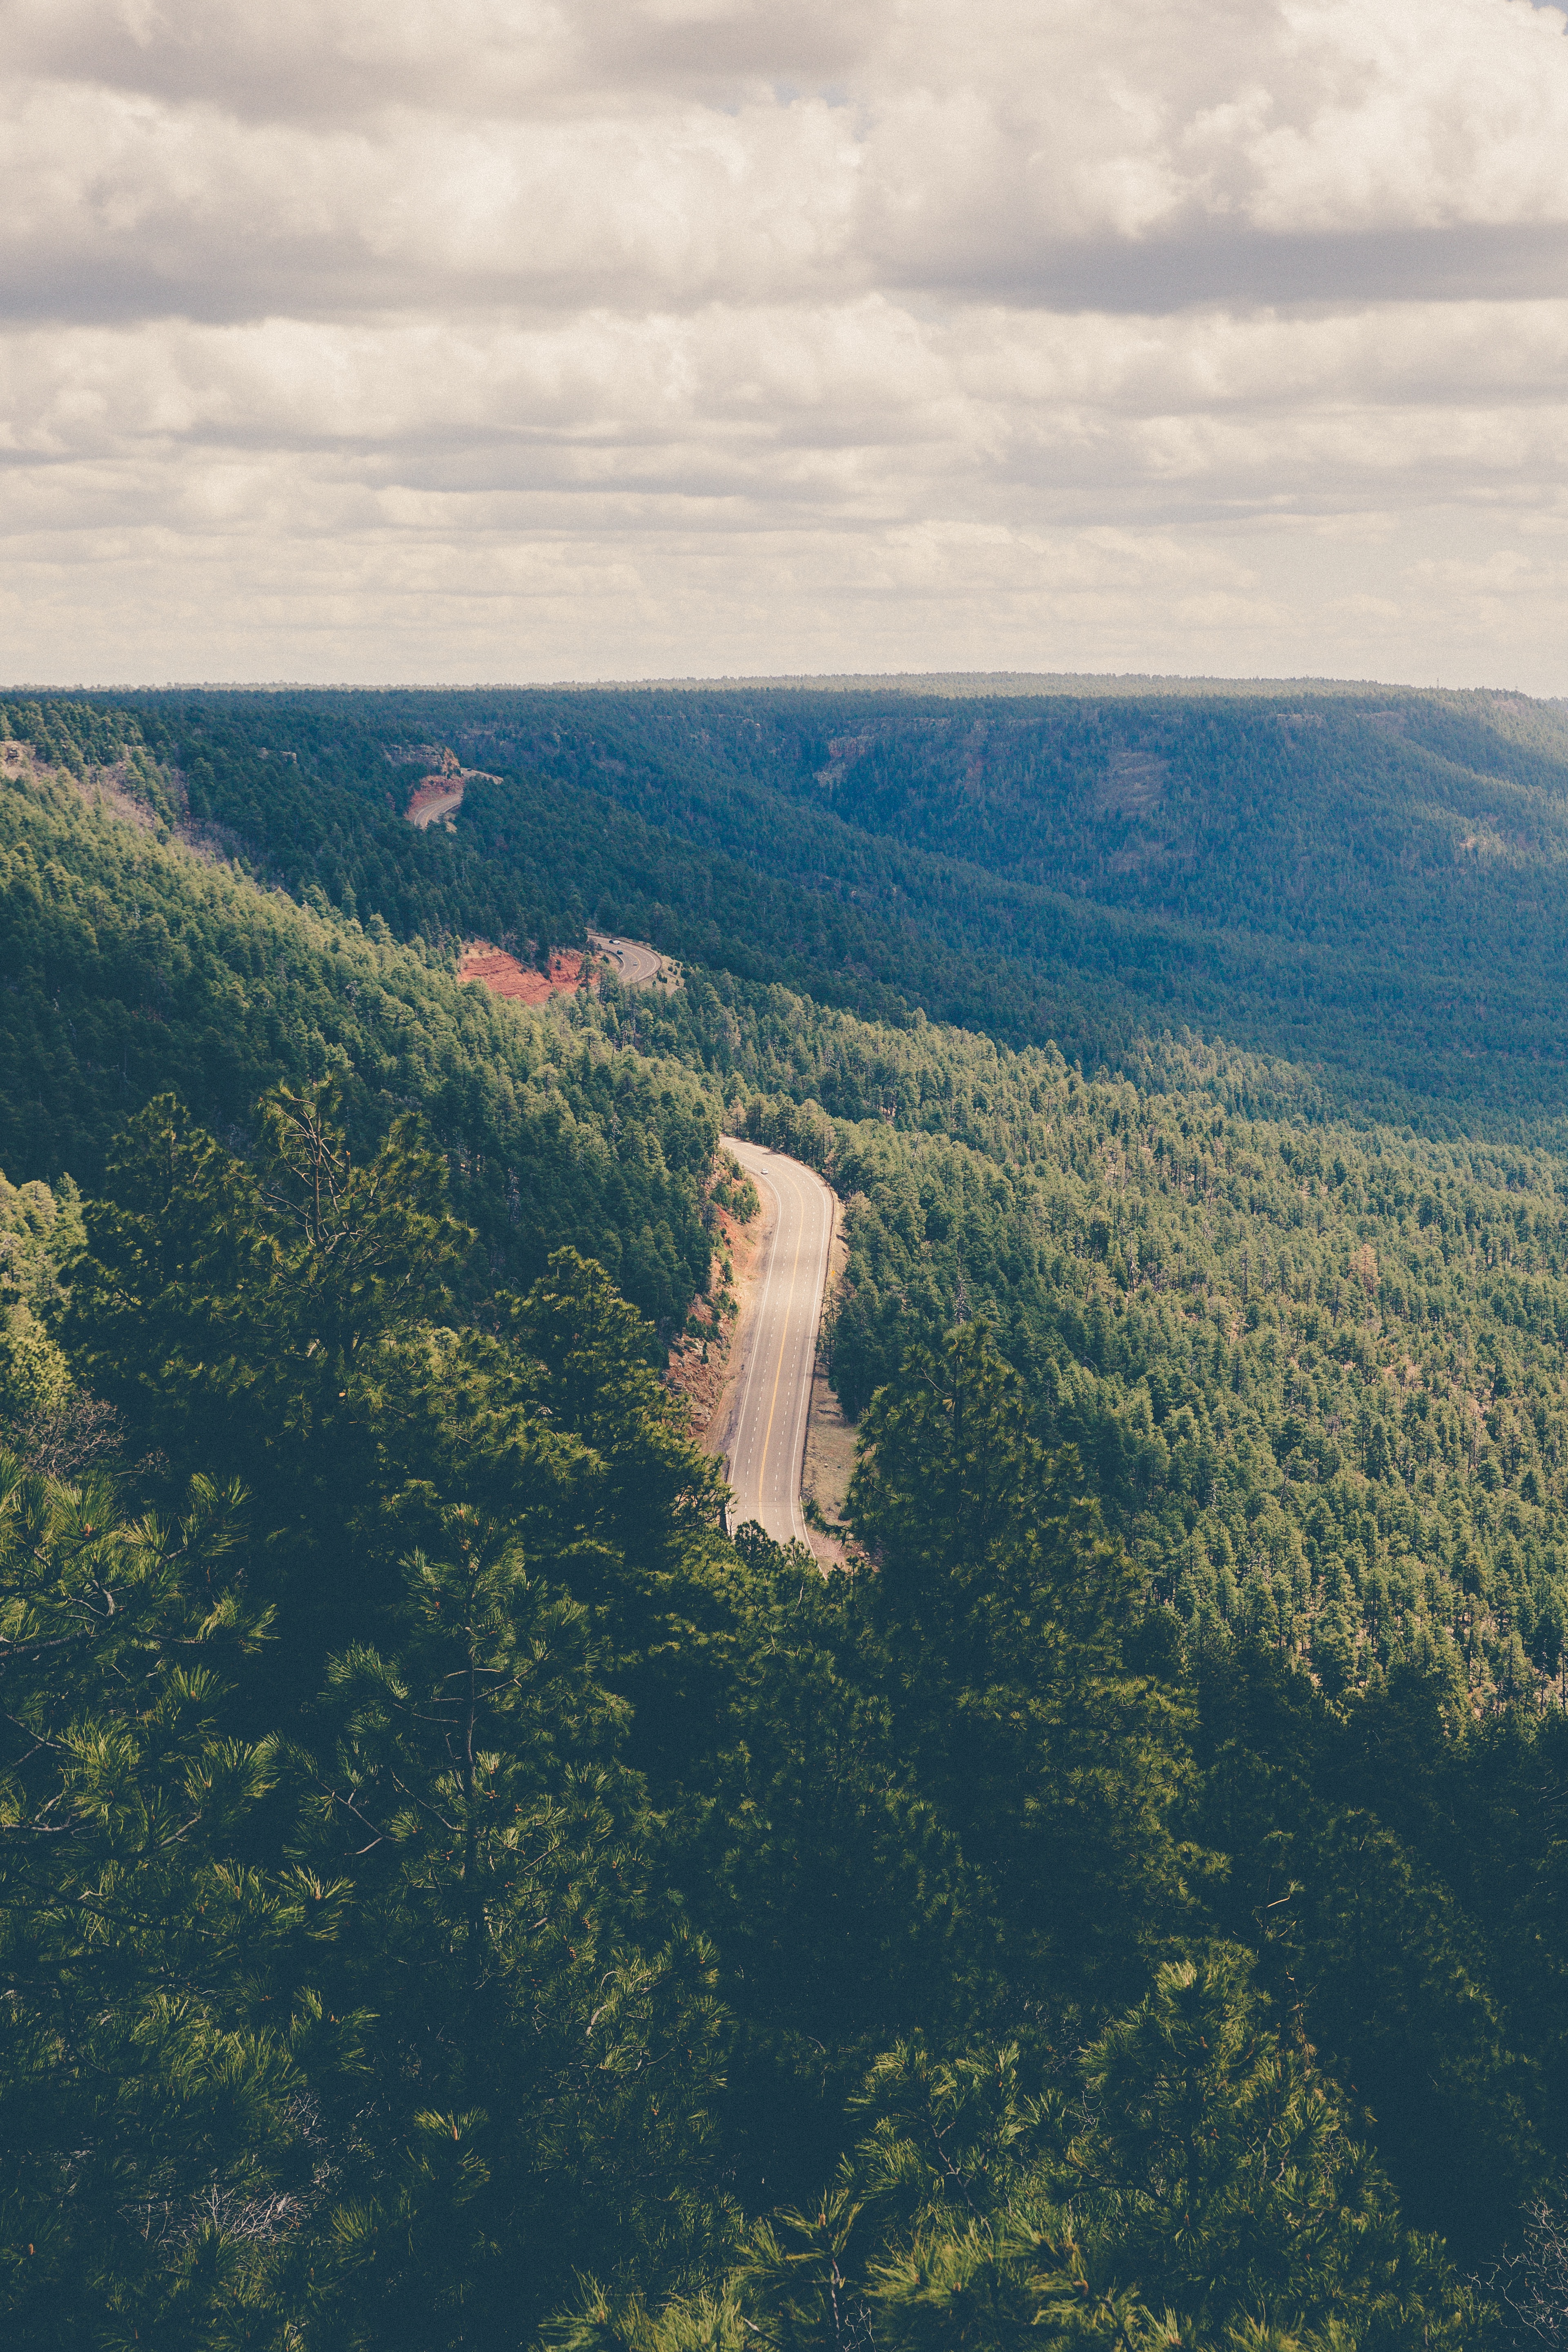
landscape, sea, coast, tree, nature, forest, grass, rock, horizon, mountain, cloud, sky, road, sunlight, morning, hill, cliff, flight, terrain, summit, habitat, aerial photography, natural environment, atmospheric phenomenon, atmosphere of earth, mountainous landforms